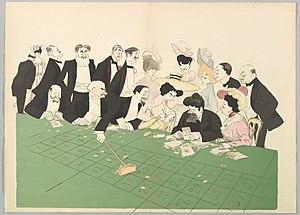
David Golder est un roman d'Irène Némirovsky paru en 1929 et dont le succès l'a révélée comme écrivaine.